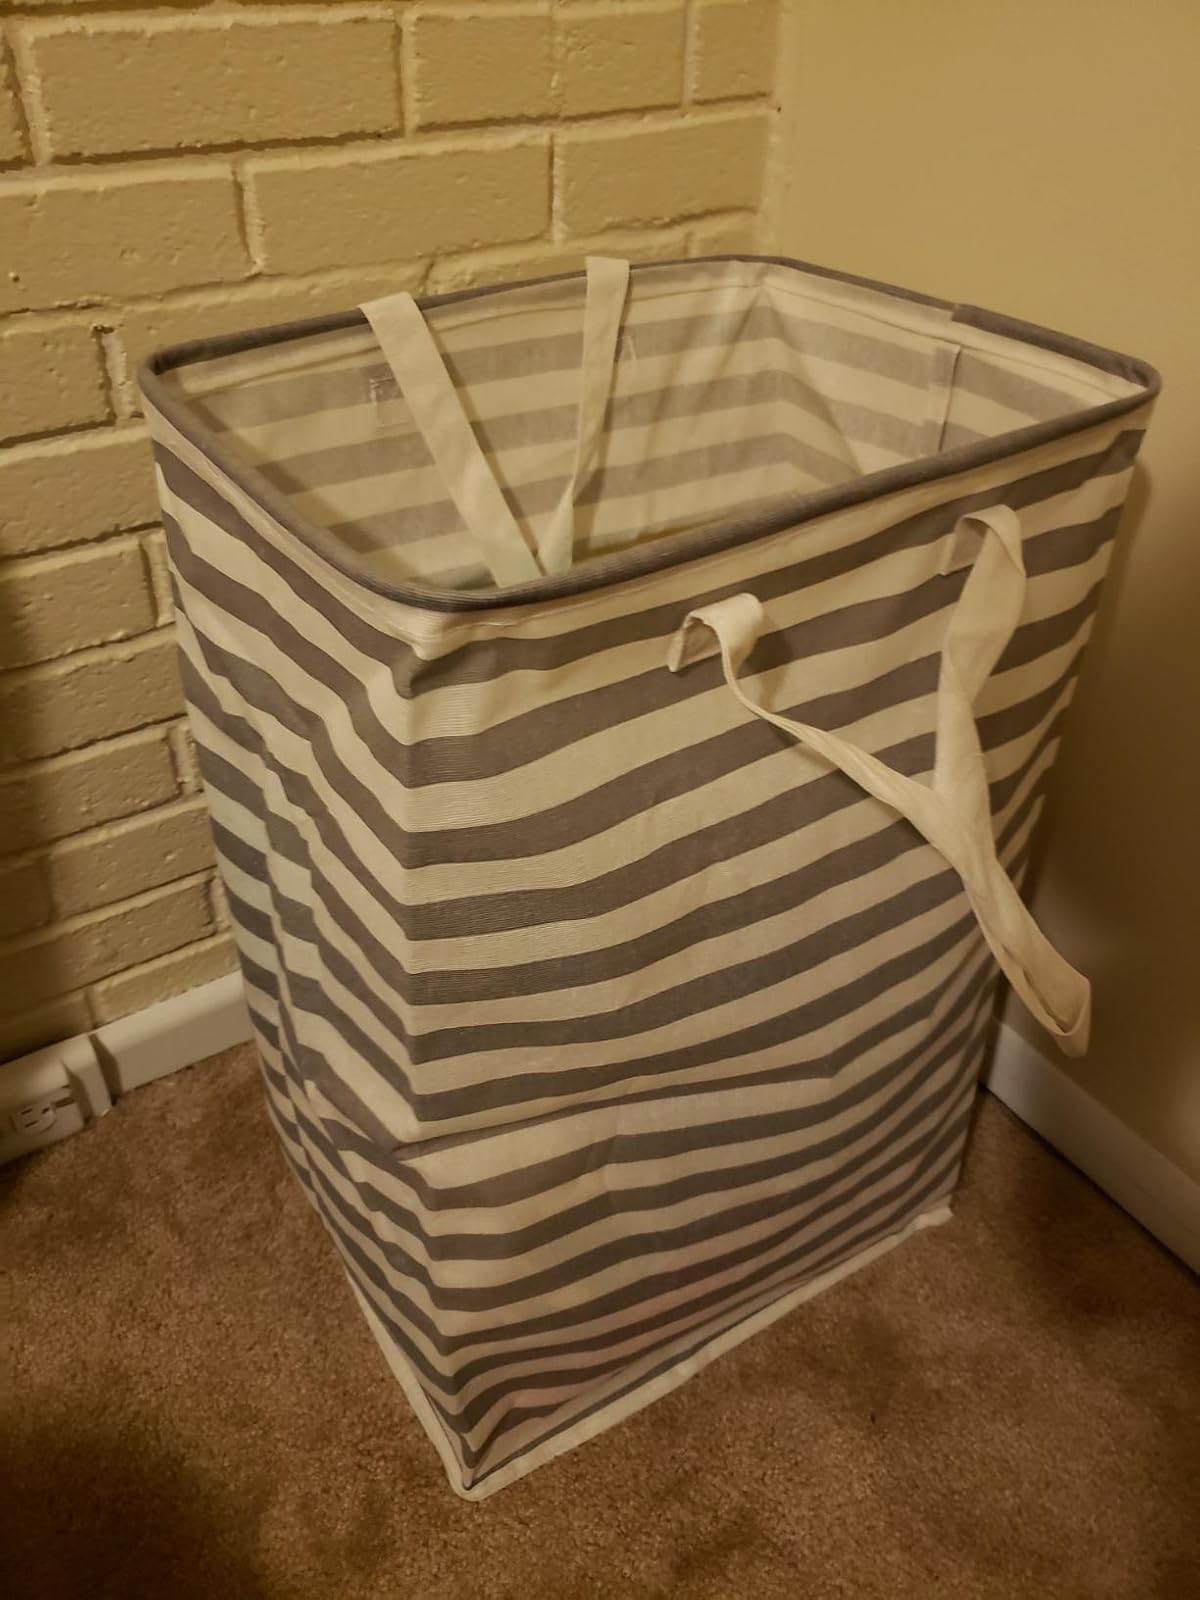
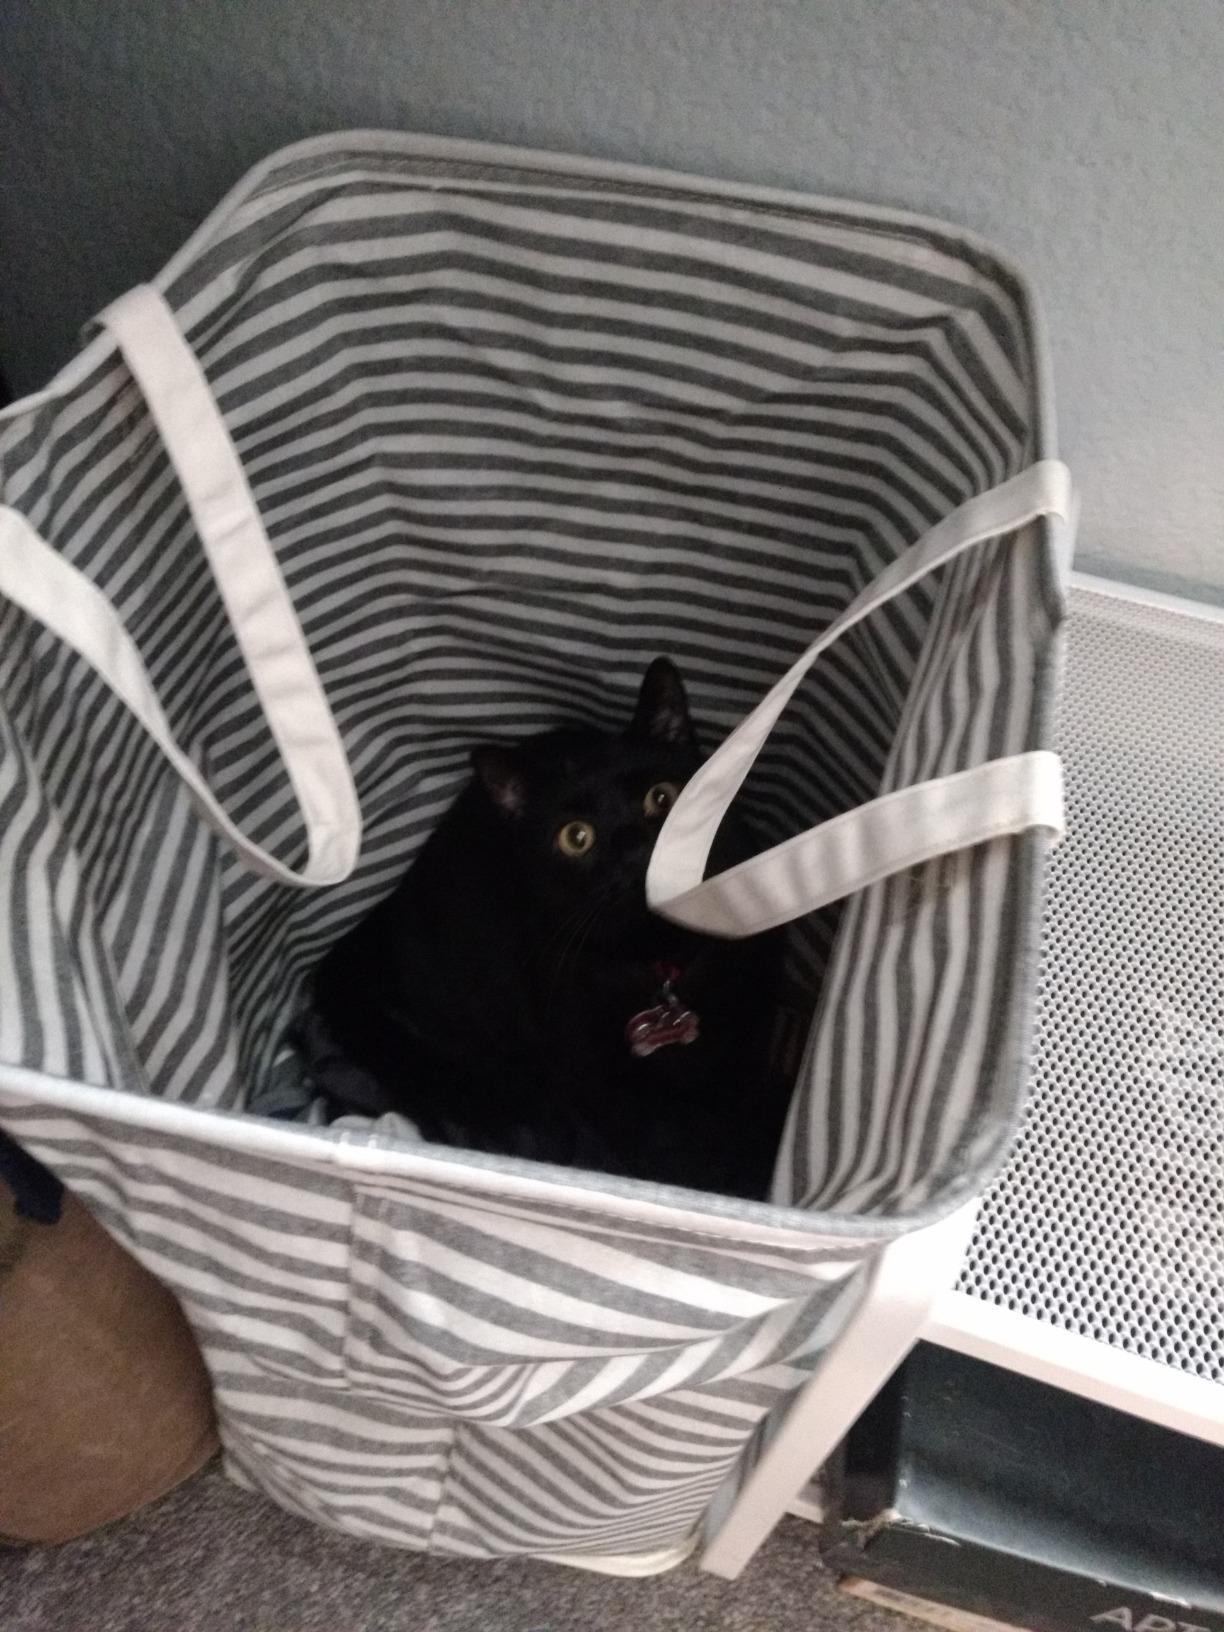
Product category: items_hamper
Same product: no